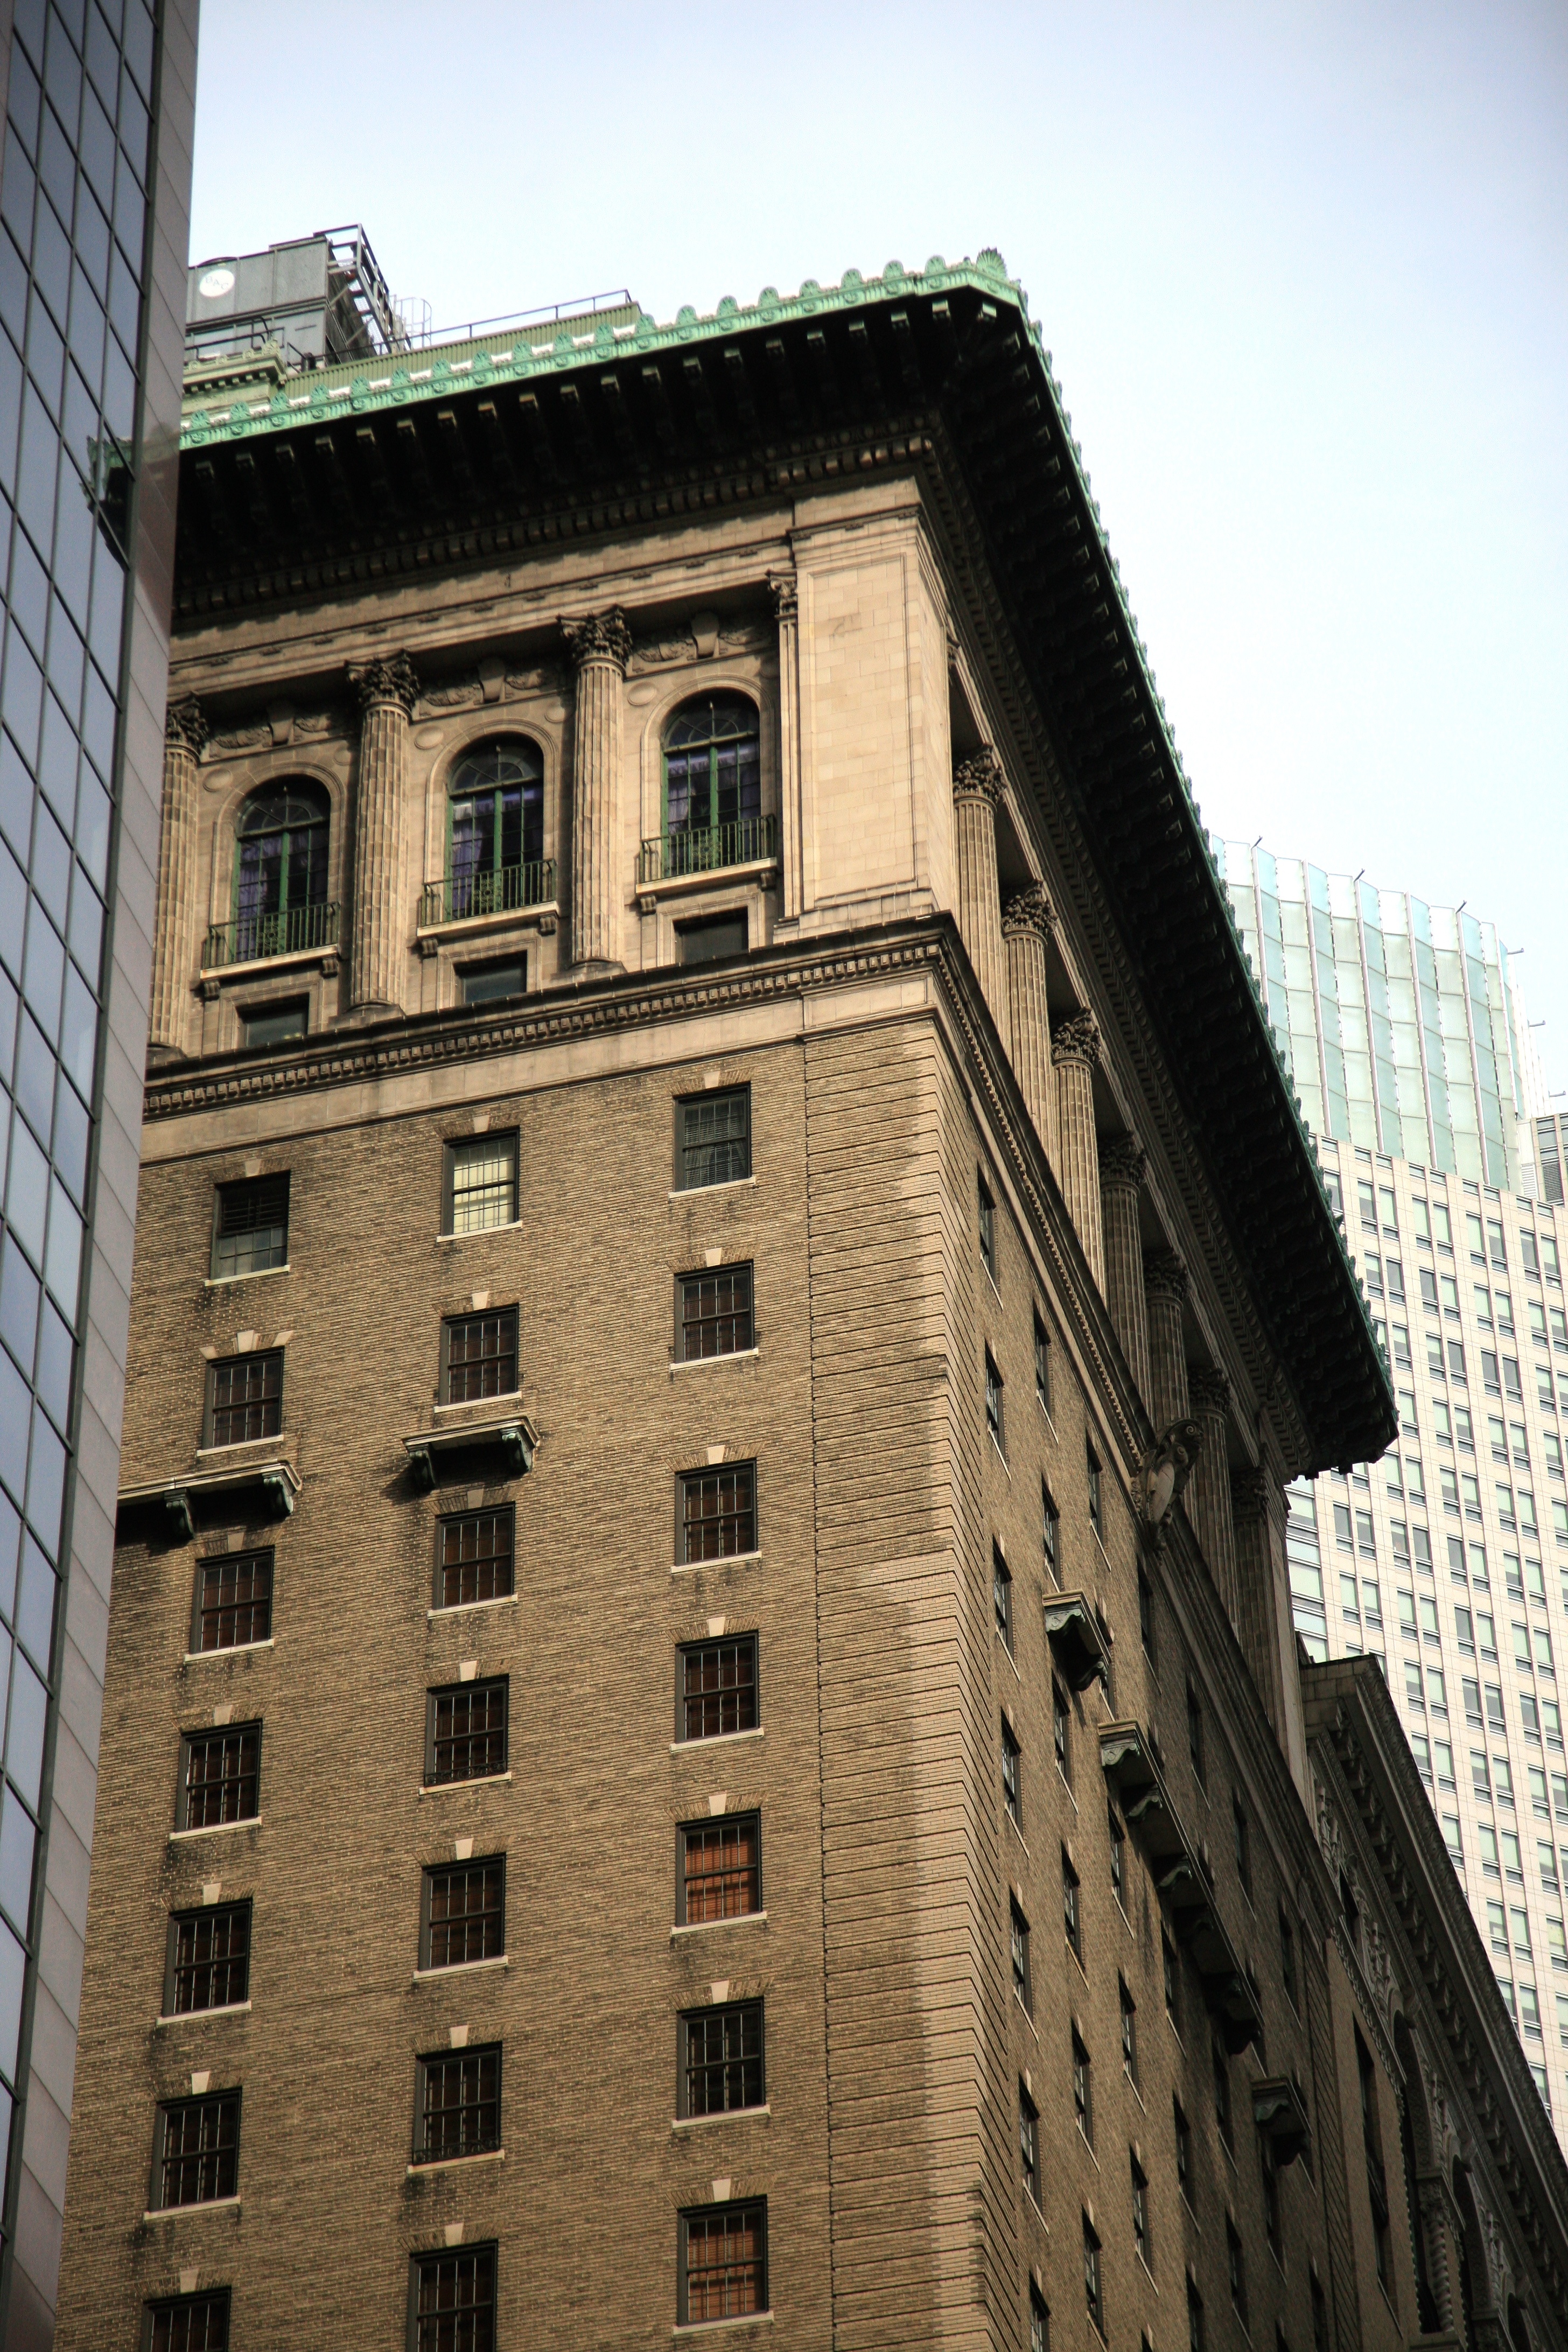
architecture, house, window, building, city, skyscraper, manhattan, downtown, tower, nyc, landmark, facade, tower block, newyork, newyorkcity, ny, midtown, condominium, midtowneast, vanderbiltave, neighbourhood, urban area, residential area